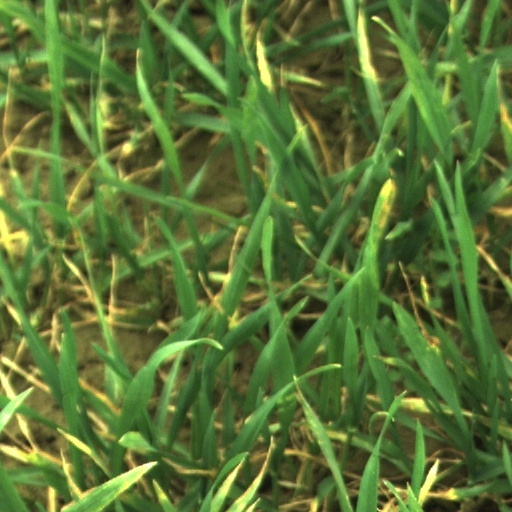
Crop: wheat